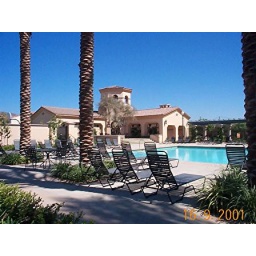
The pool outside of the front door of my house when I purchased it in 2001